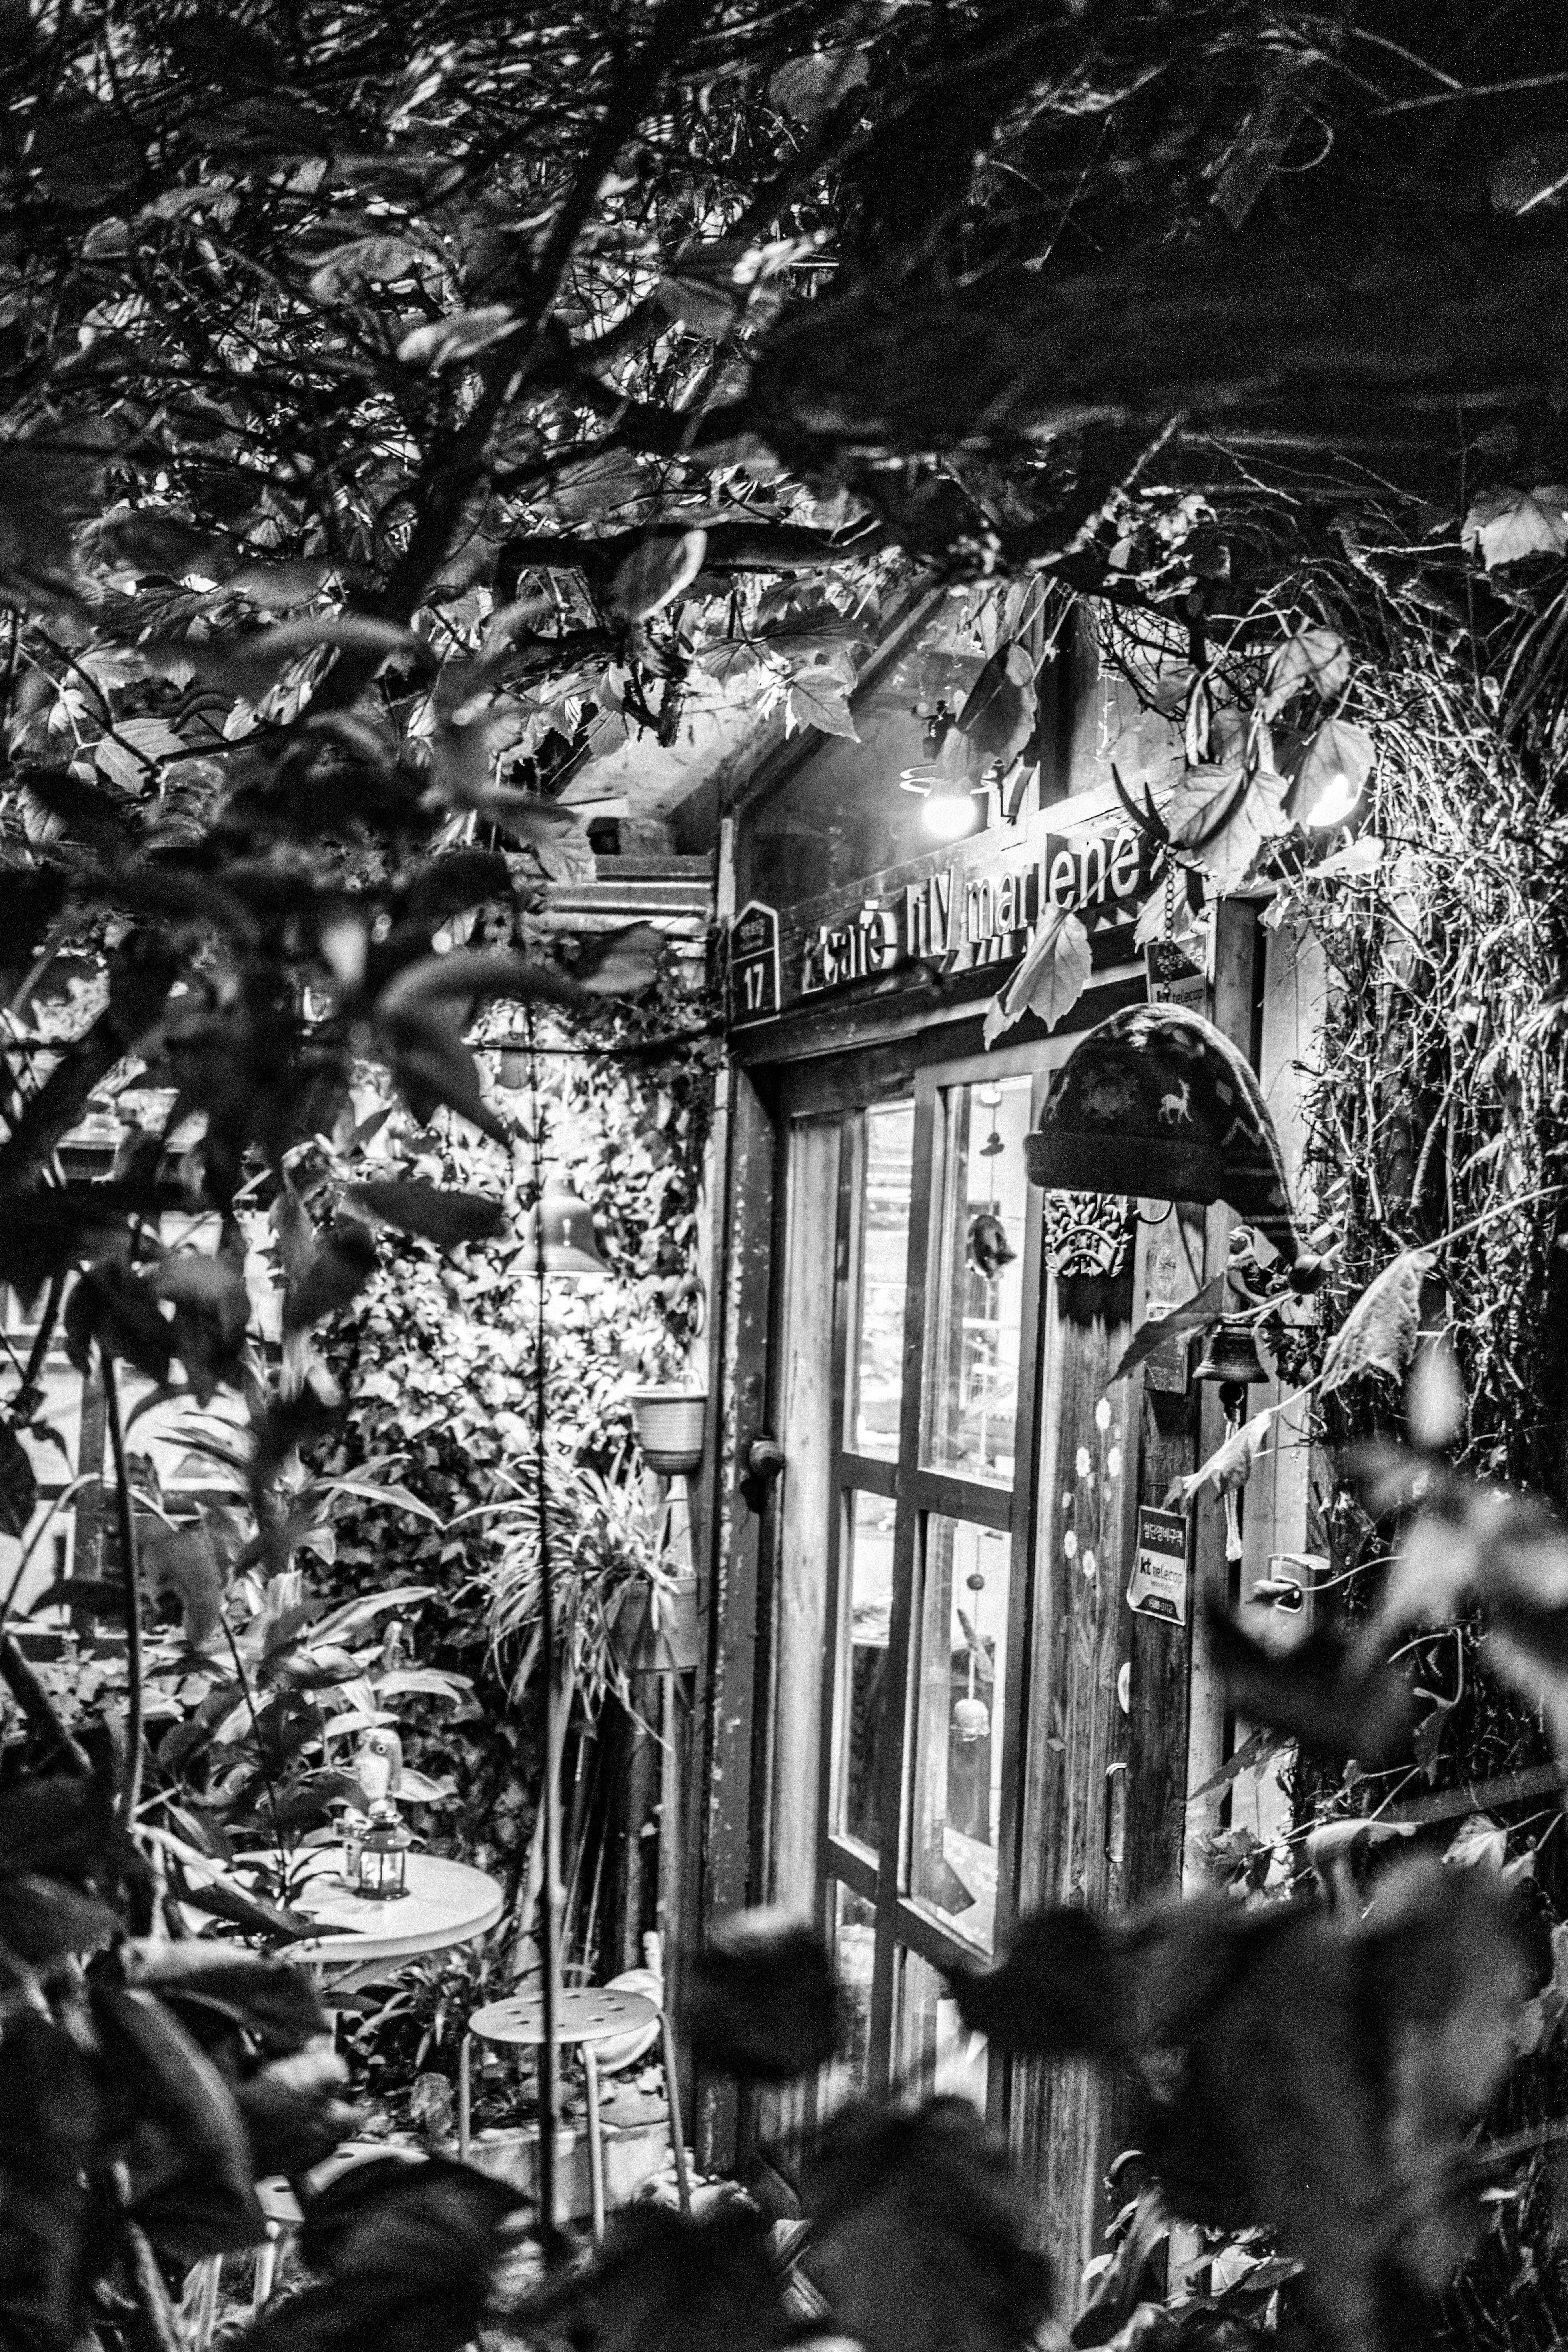
black, black and white, monochrome, monochrome photography, tree, architecture, house, building, photography, plant, city, style